Face ID

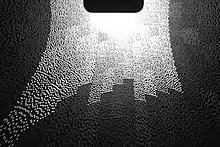
Infrared dots projected by an iPhone with Face ID

Apple announced Face ID during the unveiling of the iPhone X on September 12, 2017. The system was presented as the successor to Touch ID, Apple's previous fingerprint-based authentication technology embedded in the home button of the iPhone 8 and earlier devices in addition to the second and third-generation iPhone SE. On September 12, 2018, Apple introduced the iPhone XS and XR with faster neural network processing speeds, providing a significant speed increase to Face ID. On October 30, 2018, Apple introduced the third generation iPad Pro, which brings Face ID to the iPad and allows face recognition in any orientation. iOS 13 included an upgraded version of Face ID which is up to 30% faster than Face ID on previous versions.